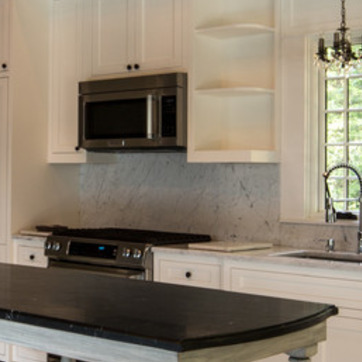
Material: polishedstone